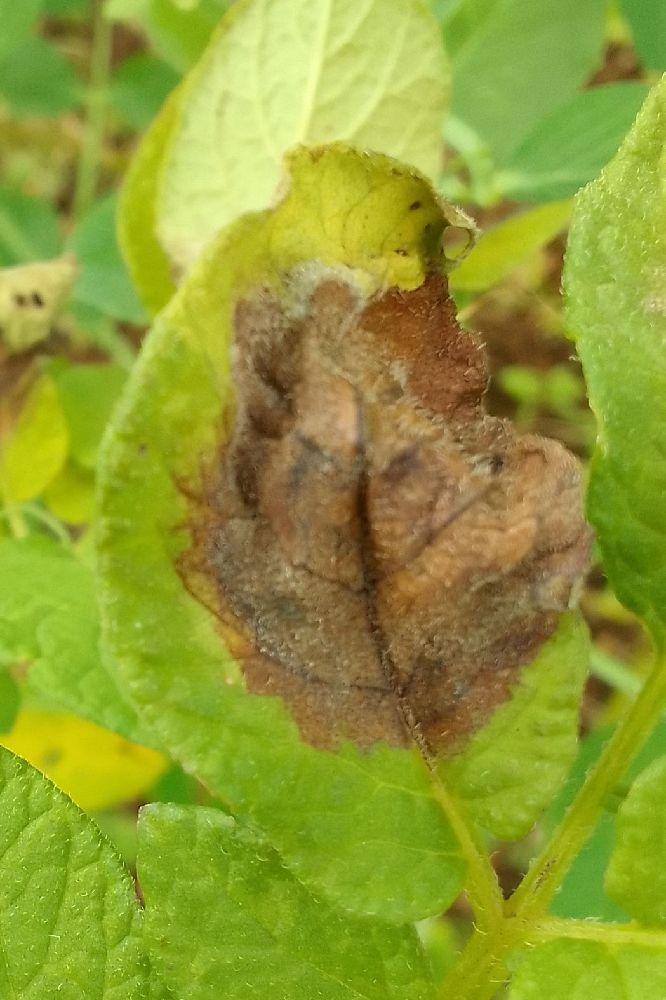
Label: Late blight